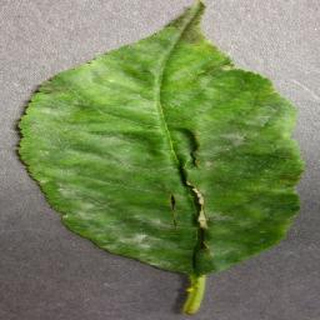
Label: cherry_powdery_mildew